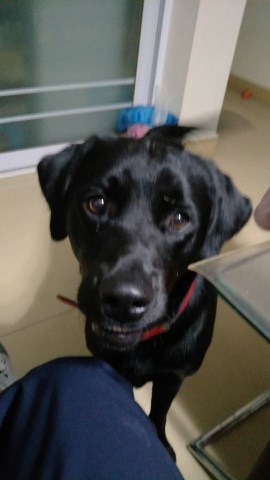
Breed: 3580-n000122-Labrador_retriever